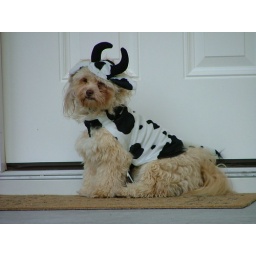
It is SO difficult to be a dog in this house. Especially a cute little dog.